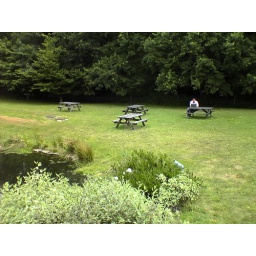
Oustide the office building in the Picnic area, using the wireless